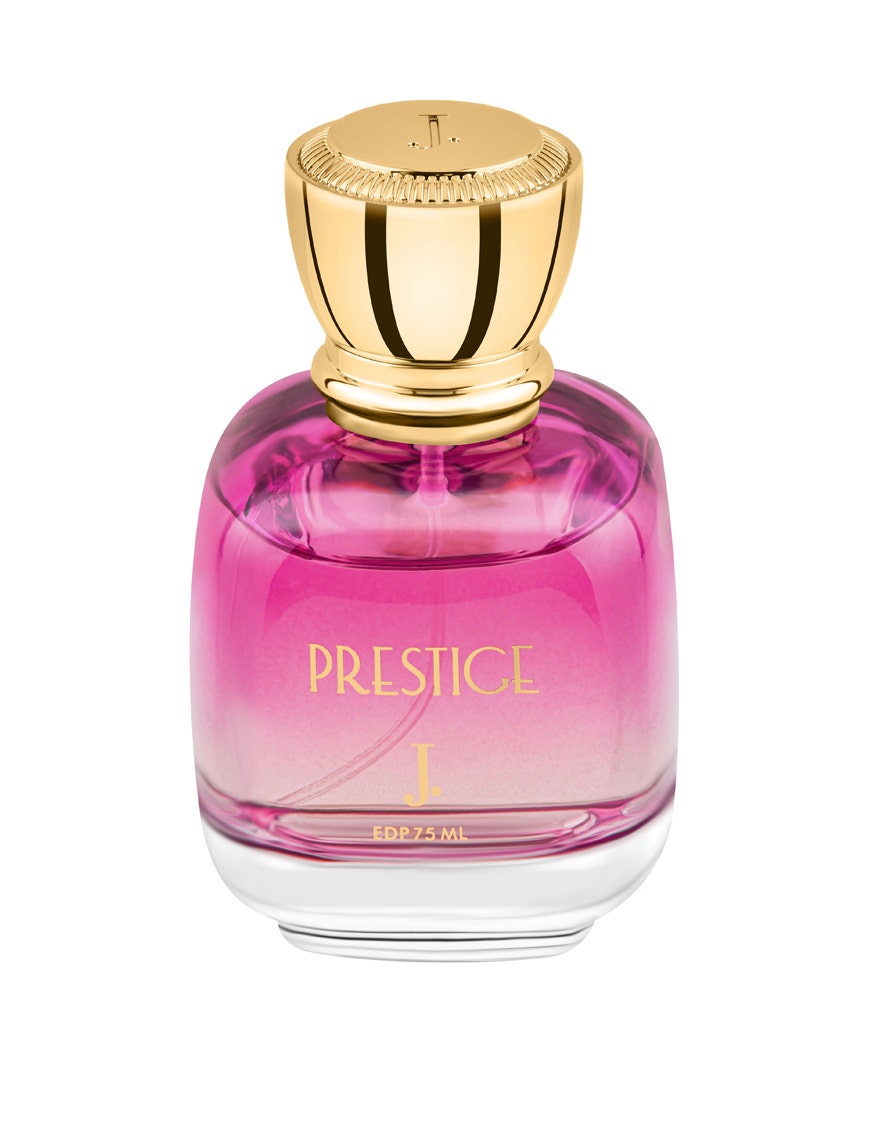
pink prestige eap for women